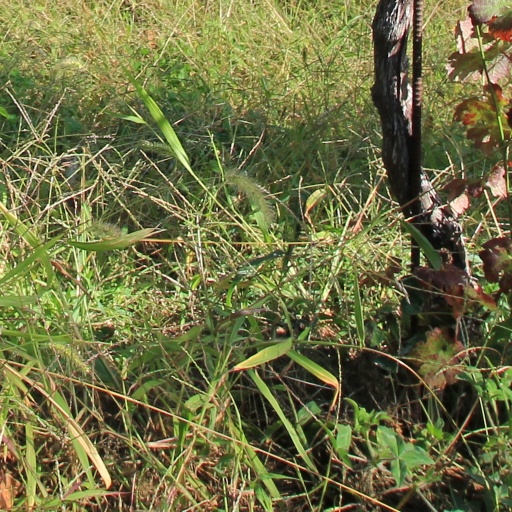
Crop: grape